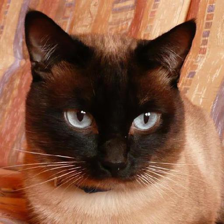
Label: animals